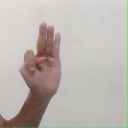
अक्षर: भ